Woodcote, Shropshire

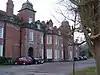
Woodcote Hall, now a nursing home

Woodcote Hall was home to the Cotes family until the 20th century. It was rebuilt and is now a nursing home. It is a Grade II listed building.